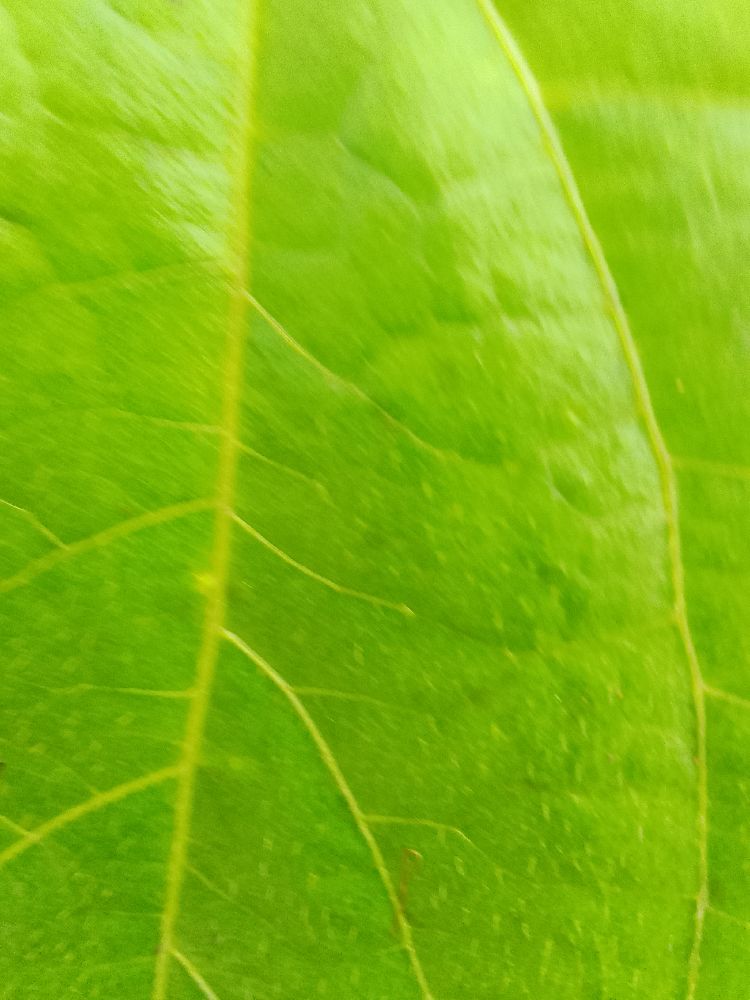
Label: healthy